National Capital Region (India)

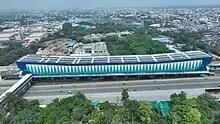
Delhi Meerut RRTS Station

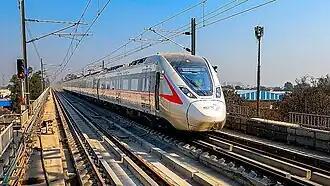
Delhi Meerut RRTS Trainset

For greater ease of transportation within the National Capital Region, India's first Regional Rapid Transit System (RRTS) with 8 semi-high speed rail corridors is being developed in phases in Delhi NCR: an implementation of plans made by India's Planning Commission. The RapidX trains will have a maximum trial speed of 180 km/h (110 mph) and a maximum operational speed of 160 km/h (99 mph).